Statesview

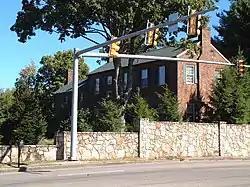
Statesview's surroundings are much changed since 1806

Statesview, or States View, is a historic house located on South Peters Road off Kingston Pike in Knoxville, Tennessee, United States. Built in 1805 by Knoxville architect Thomas Hope and rebuilt in 1823 following a fire, Statesview was originally the home of surveyor Charles McClung. Following McClung's death, newspaper publisher Frederick Heiskell purchased the house and estate, which he renamed "Fruit Hill." The house is listed on the National Register of Historic Places for its architecture and political significance.